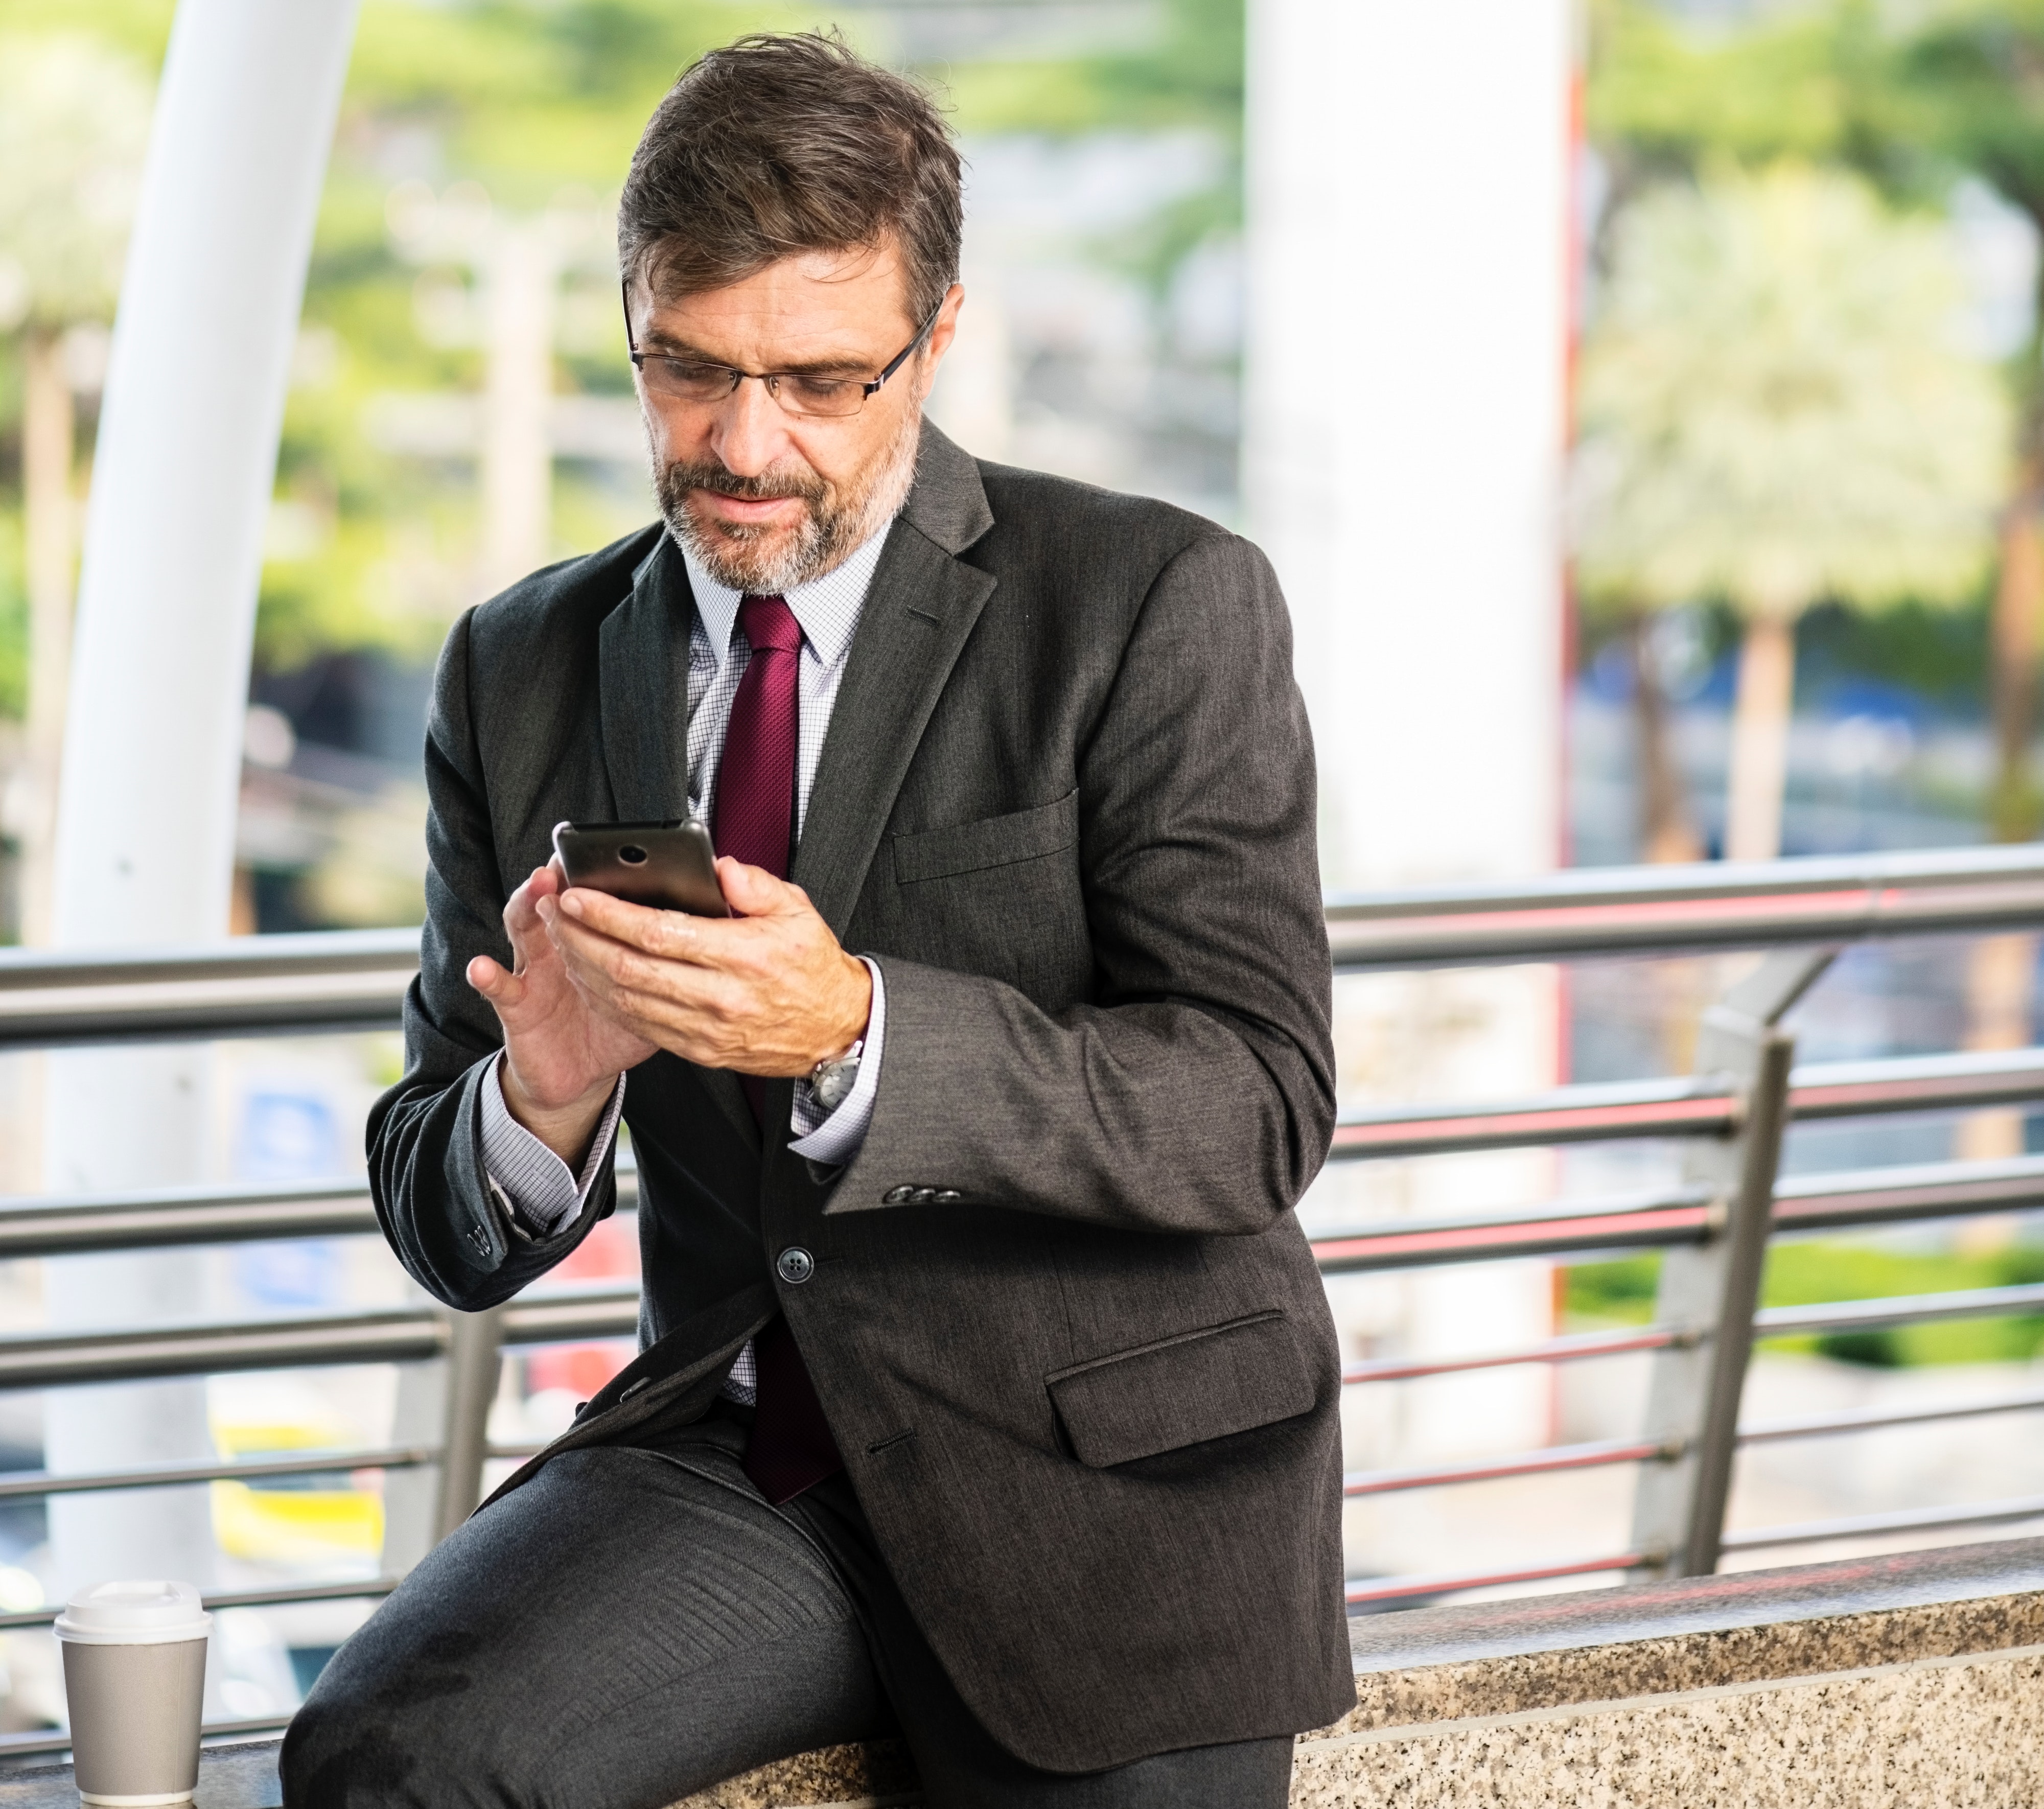
suit, blazer, outerwear, formal wear, jacket, tuxedo, businessperson, gentleman, white collar worker, jeans